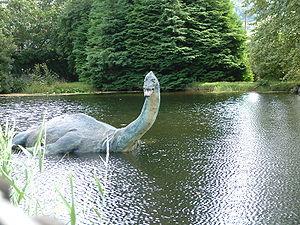
Les créatures lacustres sont des animaux imaginaires mythologiques vivant dans les lacs et, par extension, toutes les étendues d'eau stagnantes. Ces créatures inspirent par leur apparence, la peur ou le mystère.
"La cryptozoologie désigne la recherche des animaux dont l'existence ne peut pas être prouvée de manière irréfutable. Ces formes animales sont appelées cryptides. Bernard Heuvelmans, son fondateur la décrit comme ""L'étude scientifique des animaux cachés, soit des formes animales encore inconnues pour lesquelles sont seulement disponibles des preuves testimoniales ou circonstancielles, ou des preuves matérielles considérées comme insuffisantes par d'aucuns»
Le monstre du Loch Ness, que l'essor du tourisme a surnommé dans les années 1930 Nessie pour supprimer le côté effrayant qu'il avait jusque-là, désigne une créature lacustre légendaire supposée vivre, ou avoir vécu, dans le Loch Ness, un lac des Highlands en Écosse.